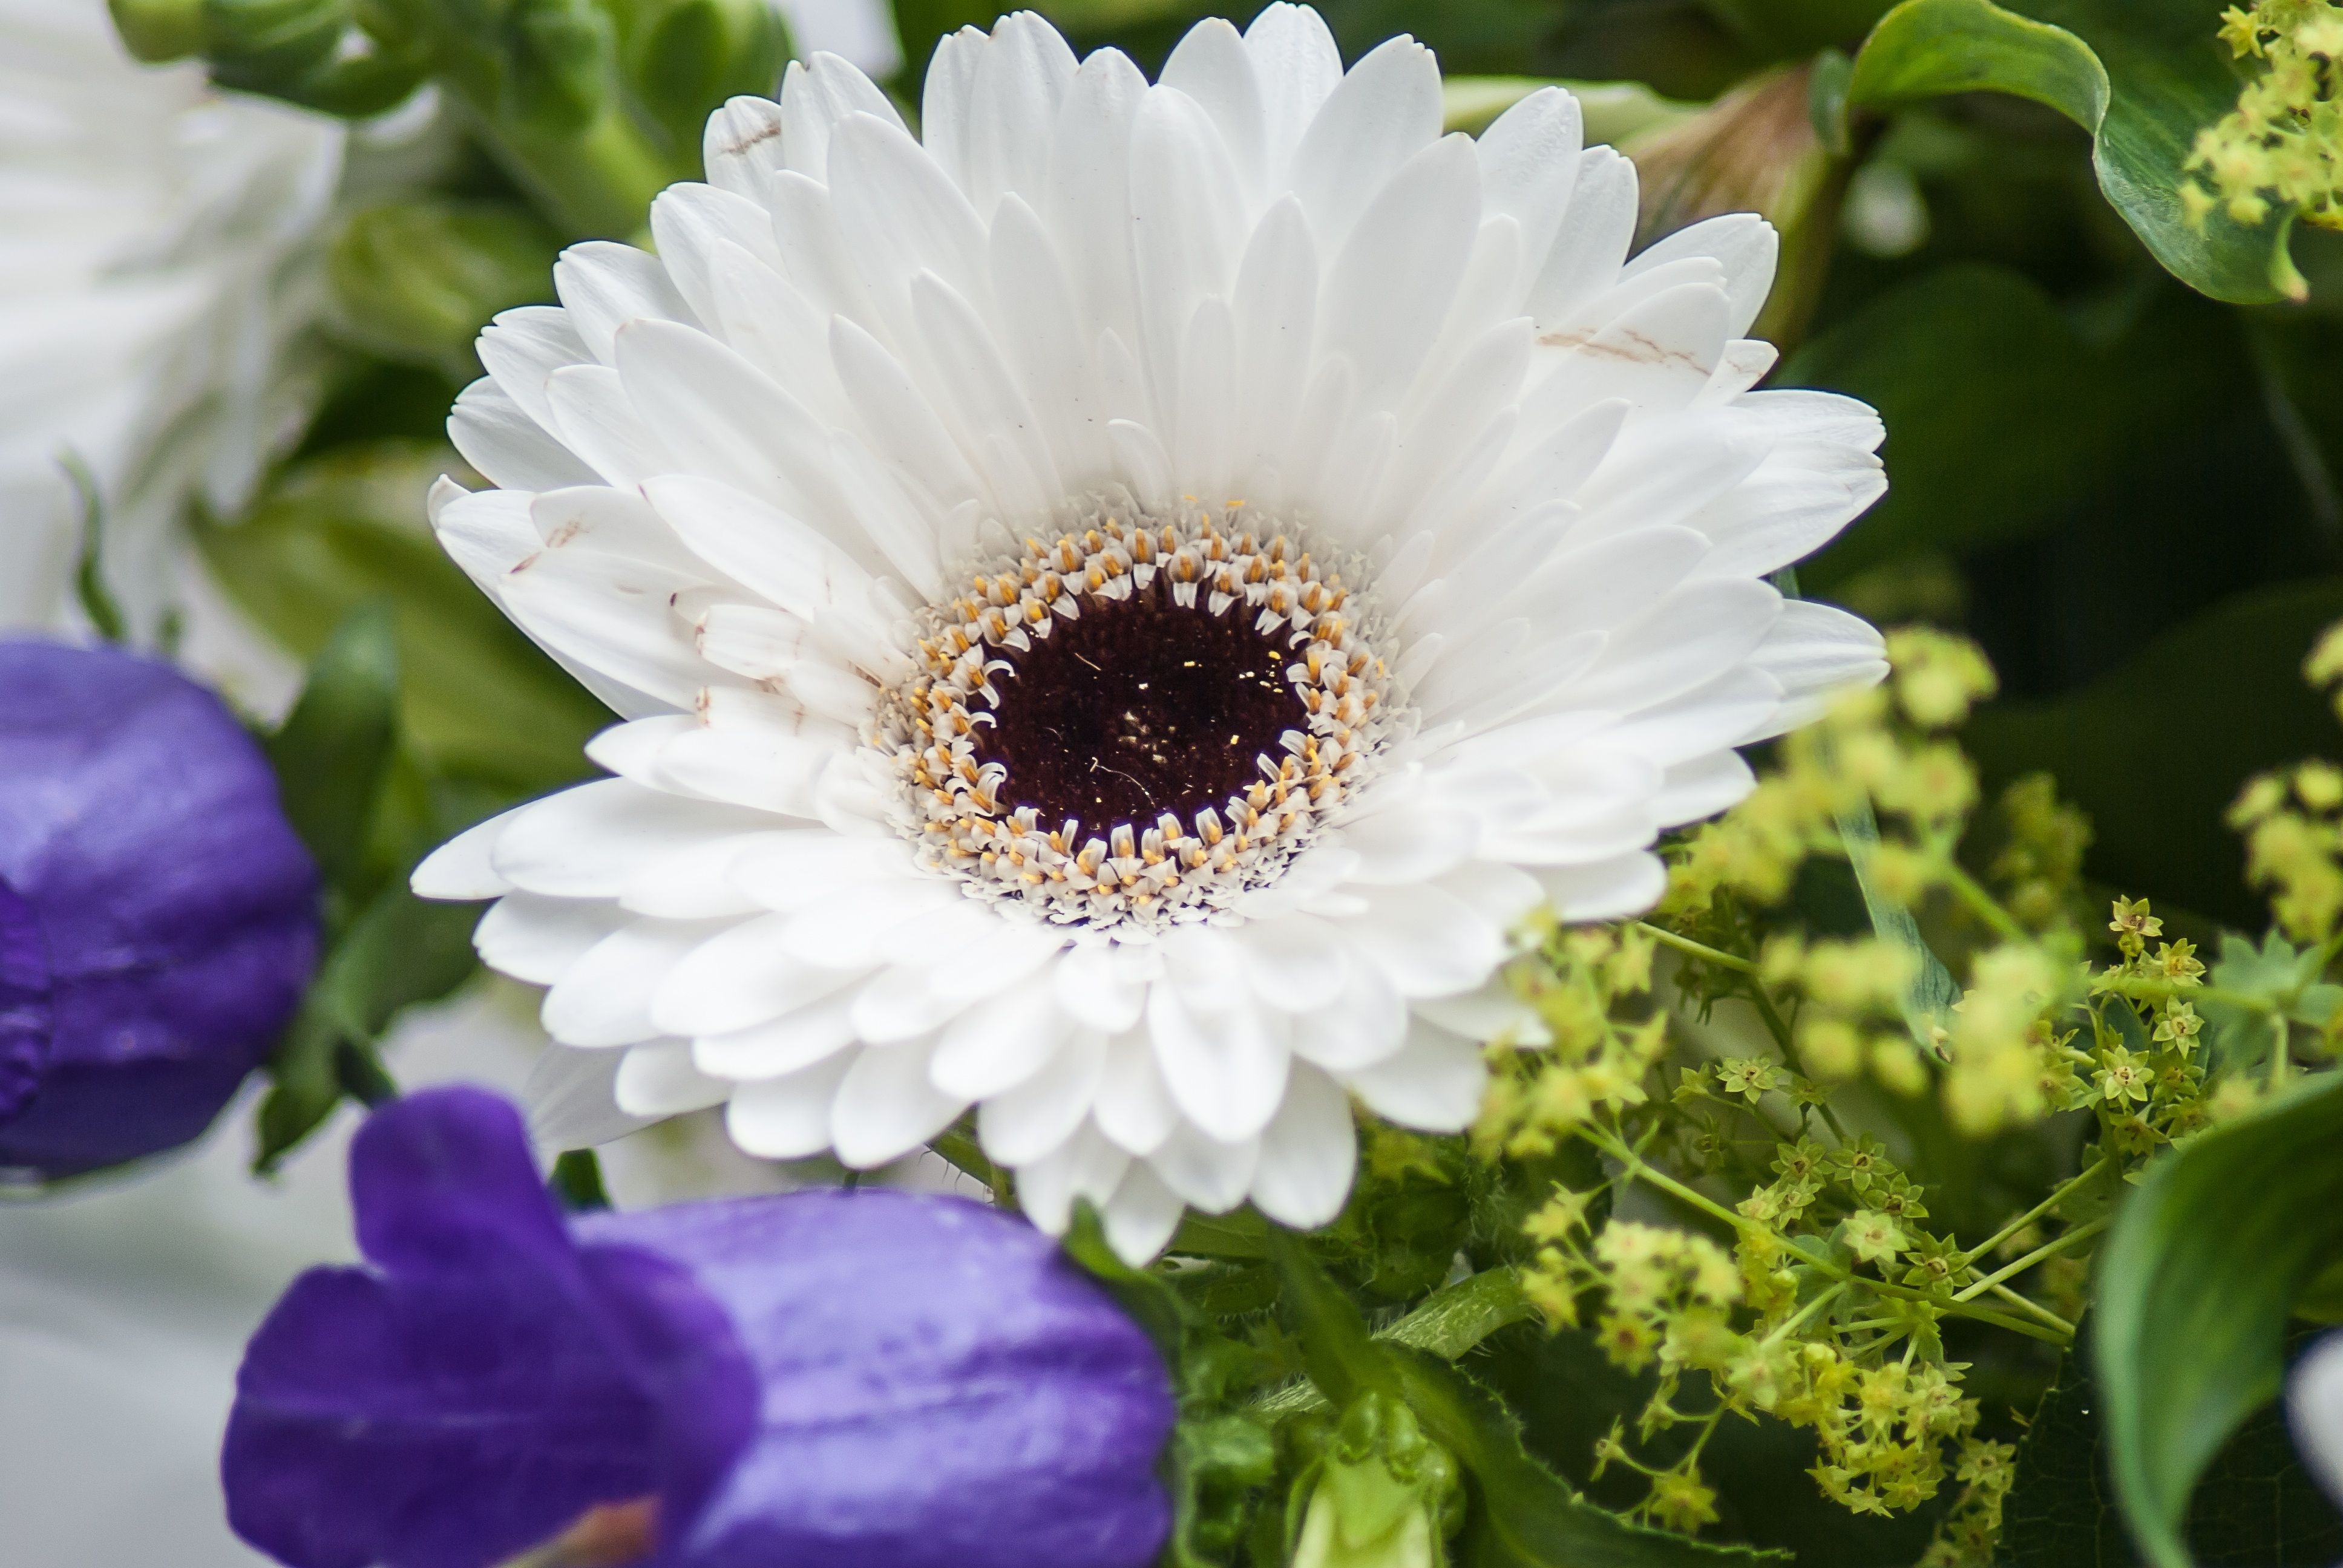
plant, flower, petal, flora, flowers, gerbera, flowering plant, daisy family, city car, cut flowers, oxeye daisy, annual plant, land plant